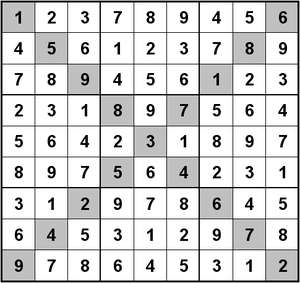
Le jeu du sudoku consiste à compléter une grille carrée divisée en N régions de N cases, en partie remplie avec des chiffres, de façon que dans chaque ligne, chaque colonne et chaque région les chiffres de 1 à N apparaissent une et une seule fois.